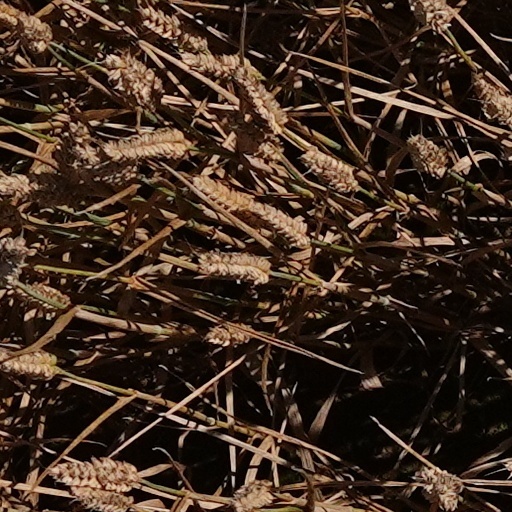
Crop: wheat